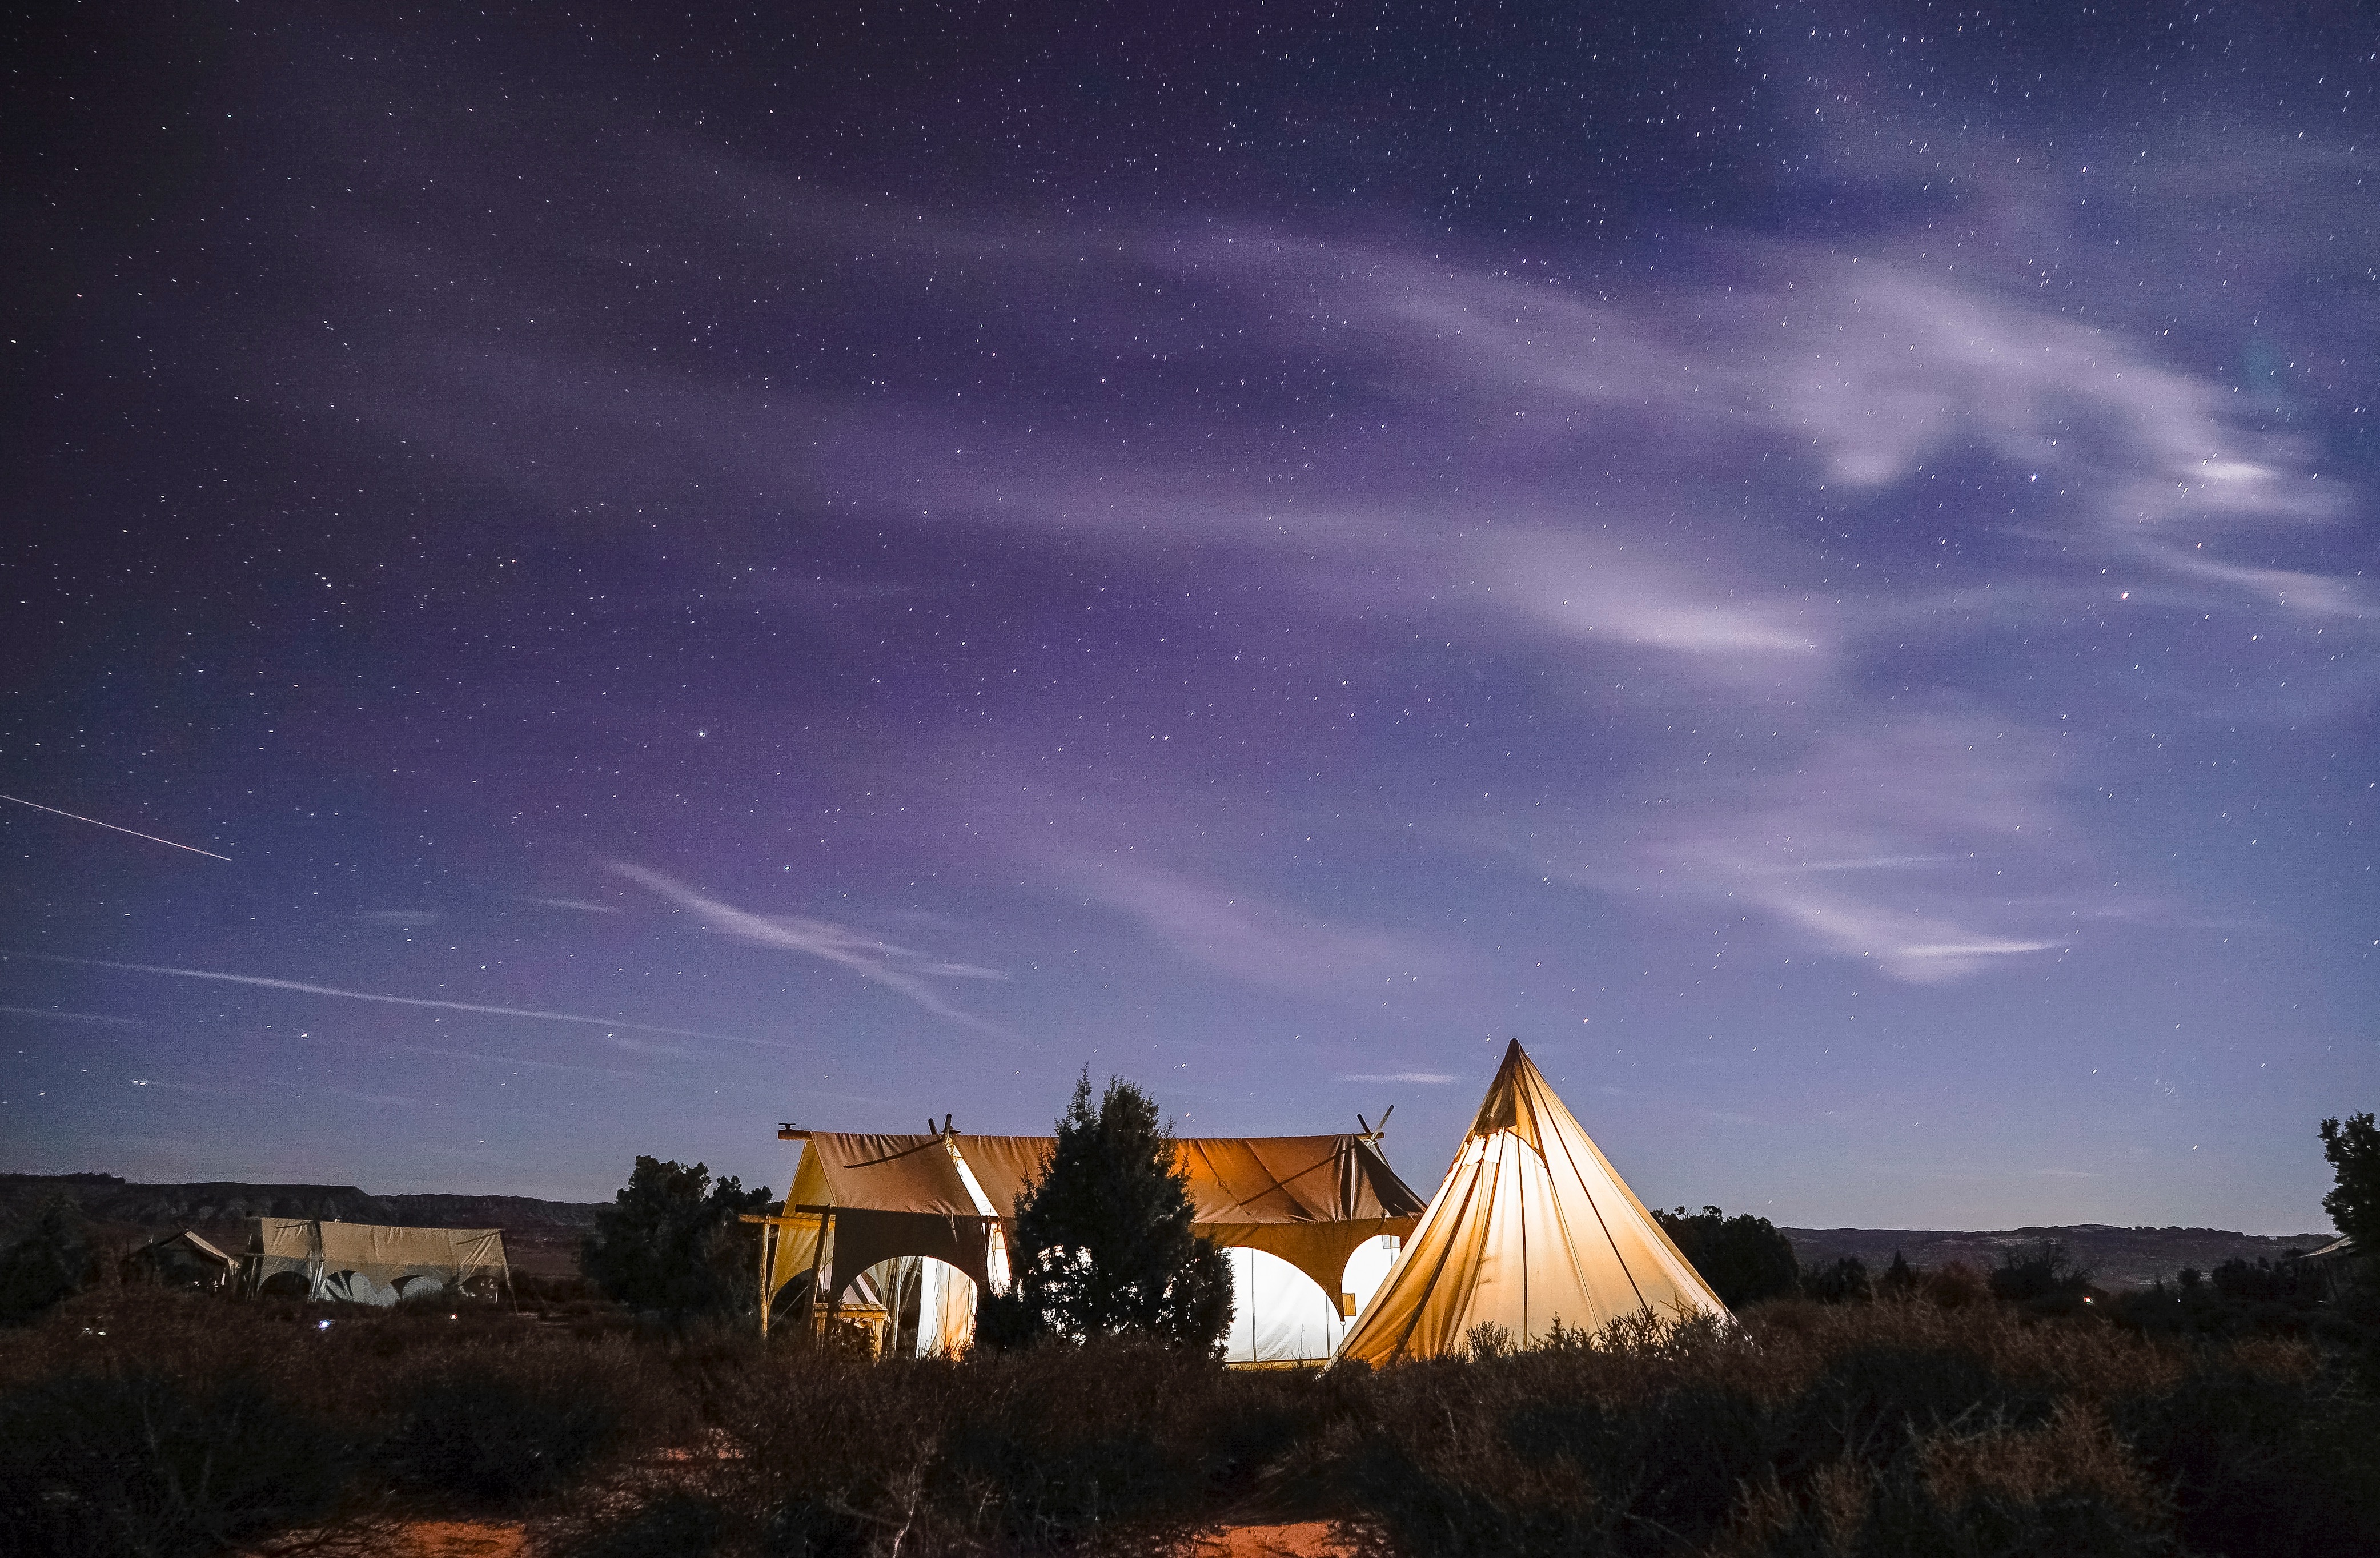
horizon, cloud, sky, sunset, night, sunlight, morning, star, dawn, atmosphere, dusk, evening, darkness, camping, night sky, tent, astronomical object